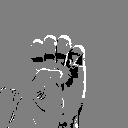
ASL letter: e